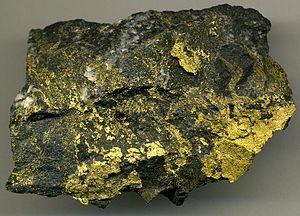
L'or natif est une espèce minérale naturelle, corps simple métallique, rare de formule chimique Au, correspondant principalement à l'élément chimique or noté Au. L'or appartient à la classe minéralogique des éléments natifs, en particulier il s'agit d'un métal natif. Ce métal précieux et noble peut être pur ou associé à d'autres métaux, comme l'argent, le cuivre, le palladium, le mercure, le fer ...